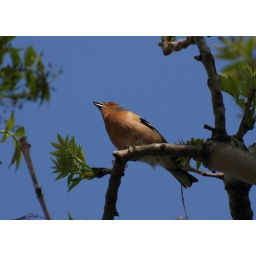
A Chaffinch sits and sings in a tree by the river at Ullapool, Scotland, in May 2008.